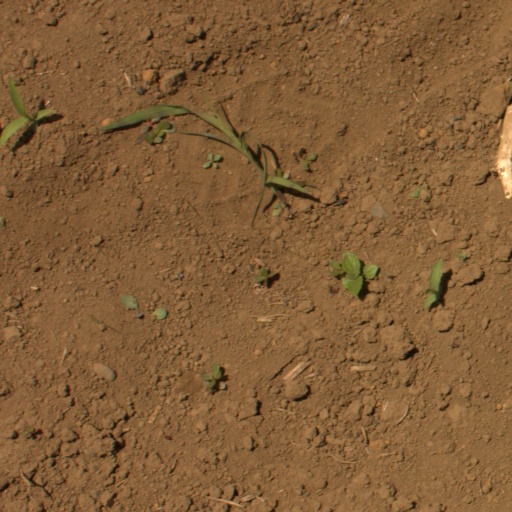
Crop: Jerusalem artichoke